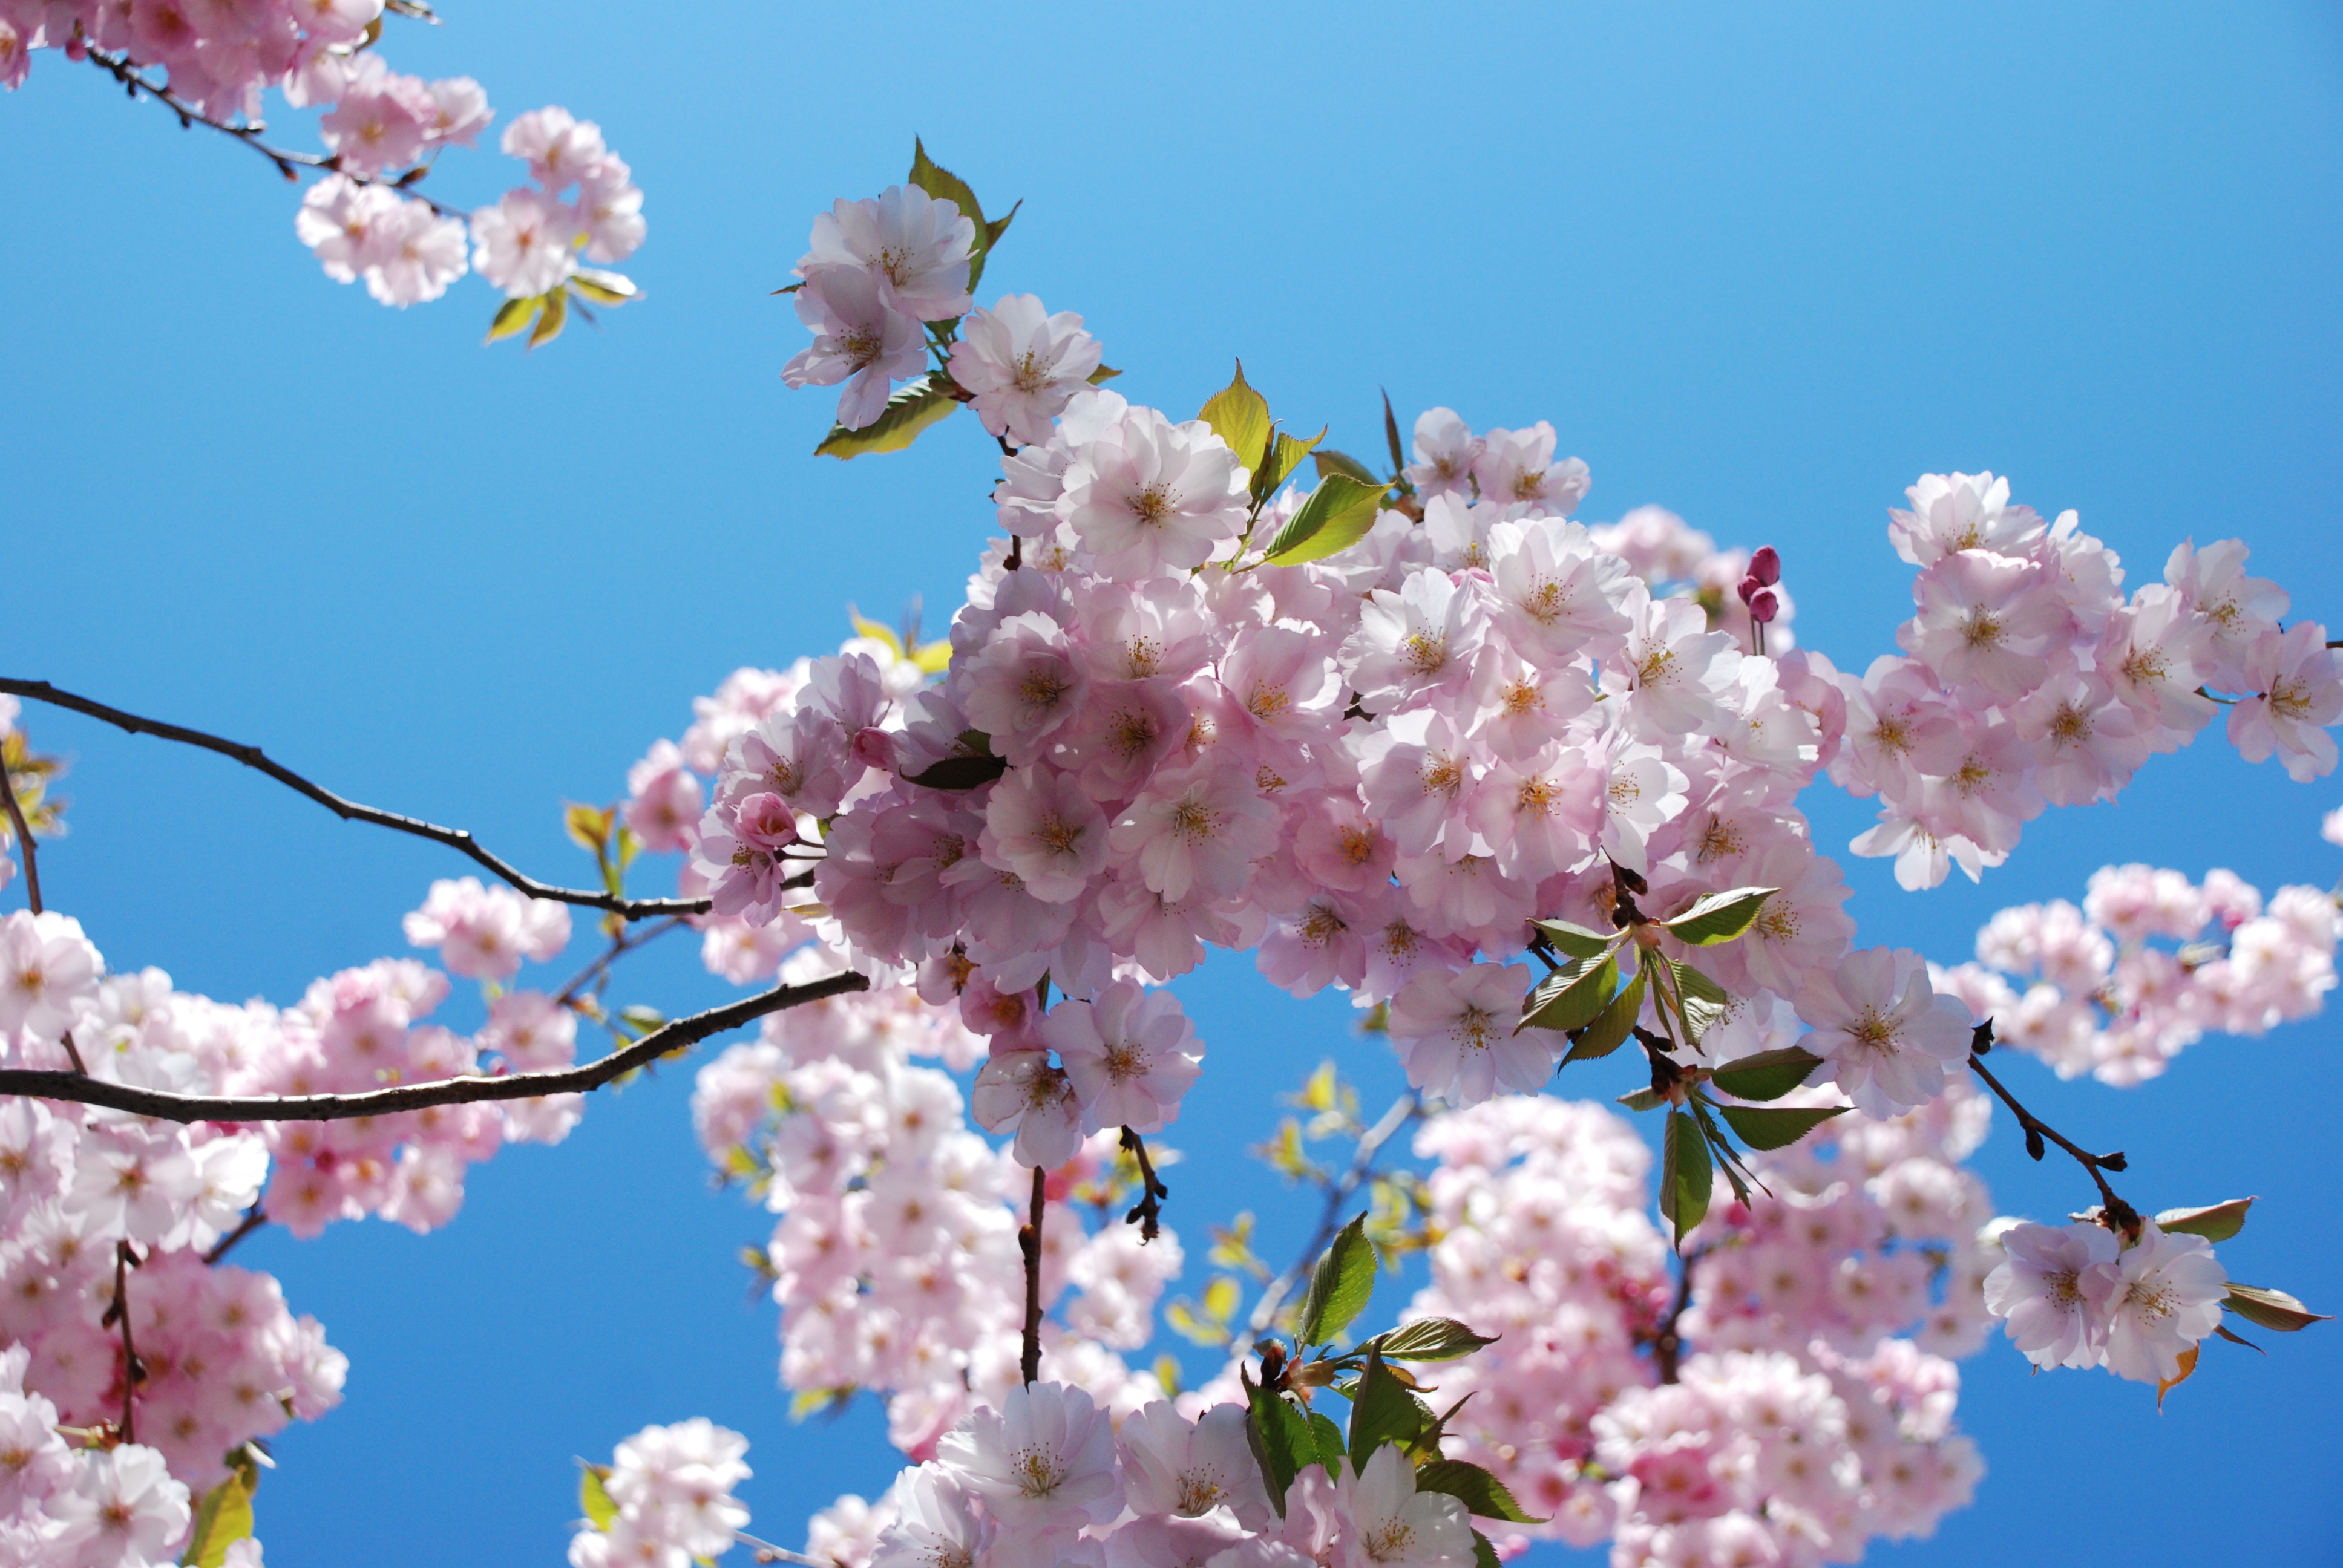
pink, flowers, blossom, spring, tre, fruit, sunny, happy, peace, calm, relax, beautiful, tender, flower, sky, branch, cherry blossom, plant, flora, tree, petal, twig, flowering plant, prunus, computer wallpaper